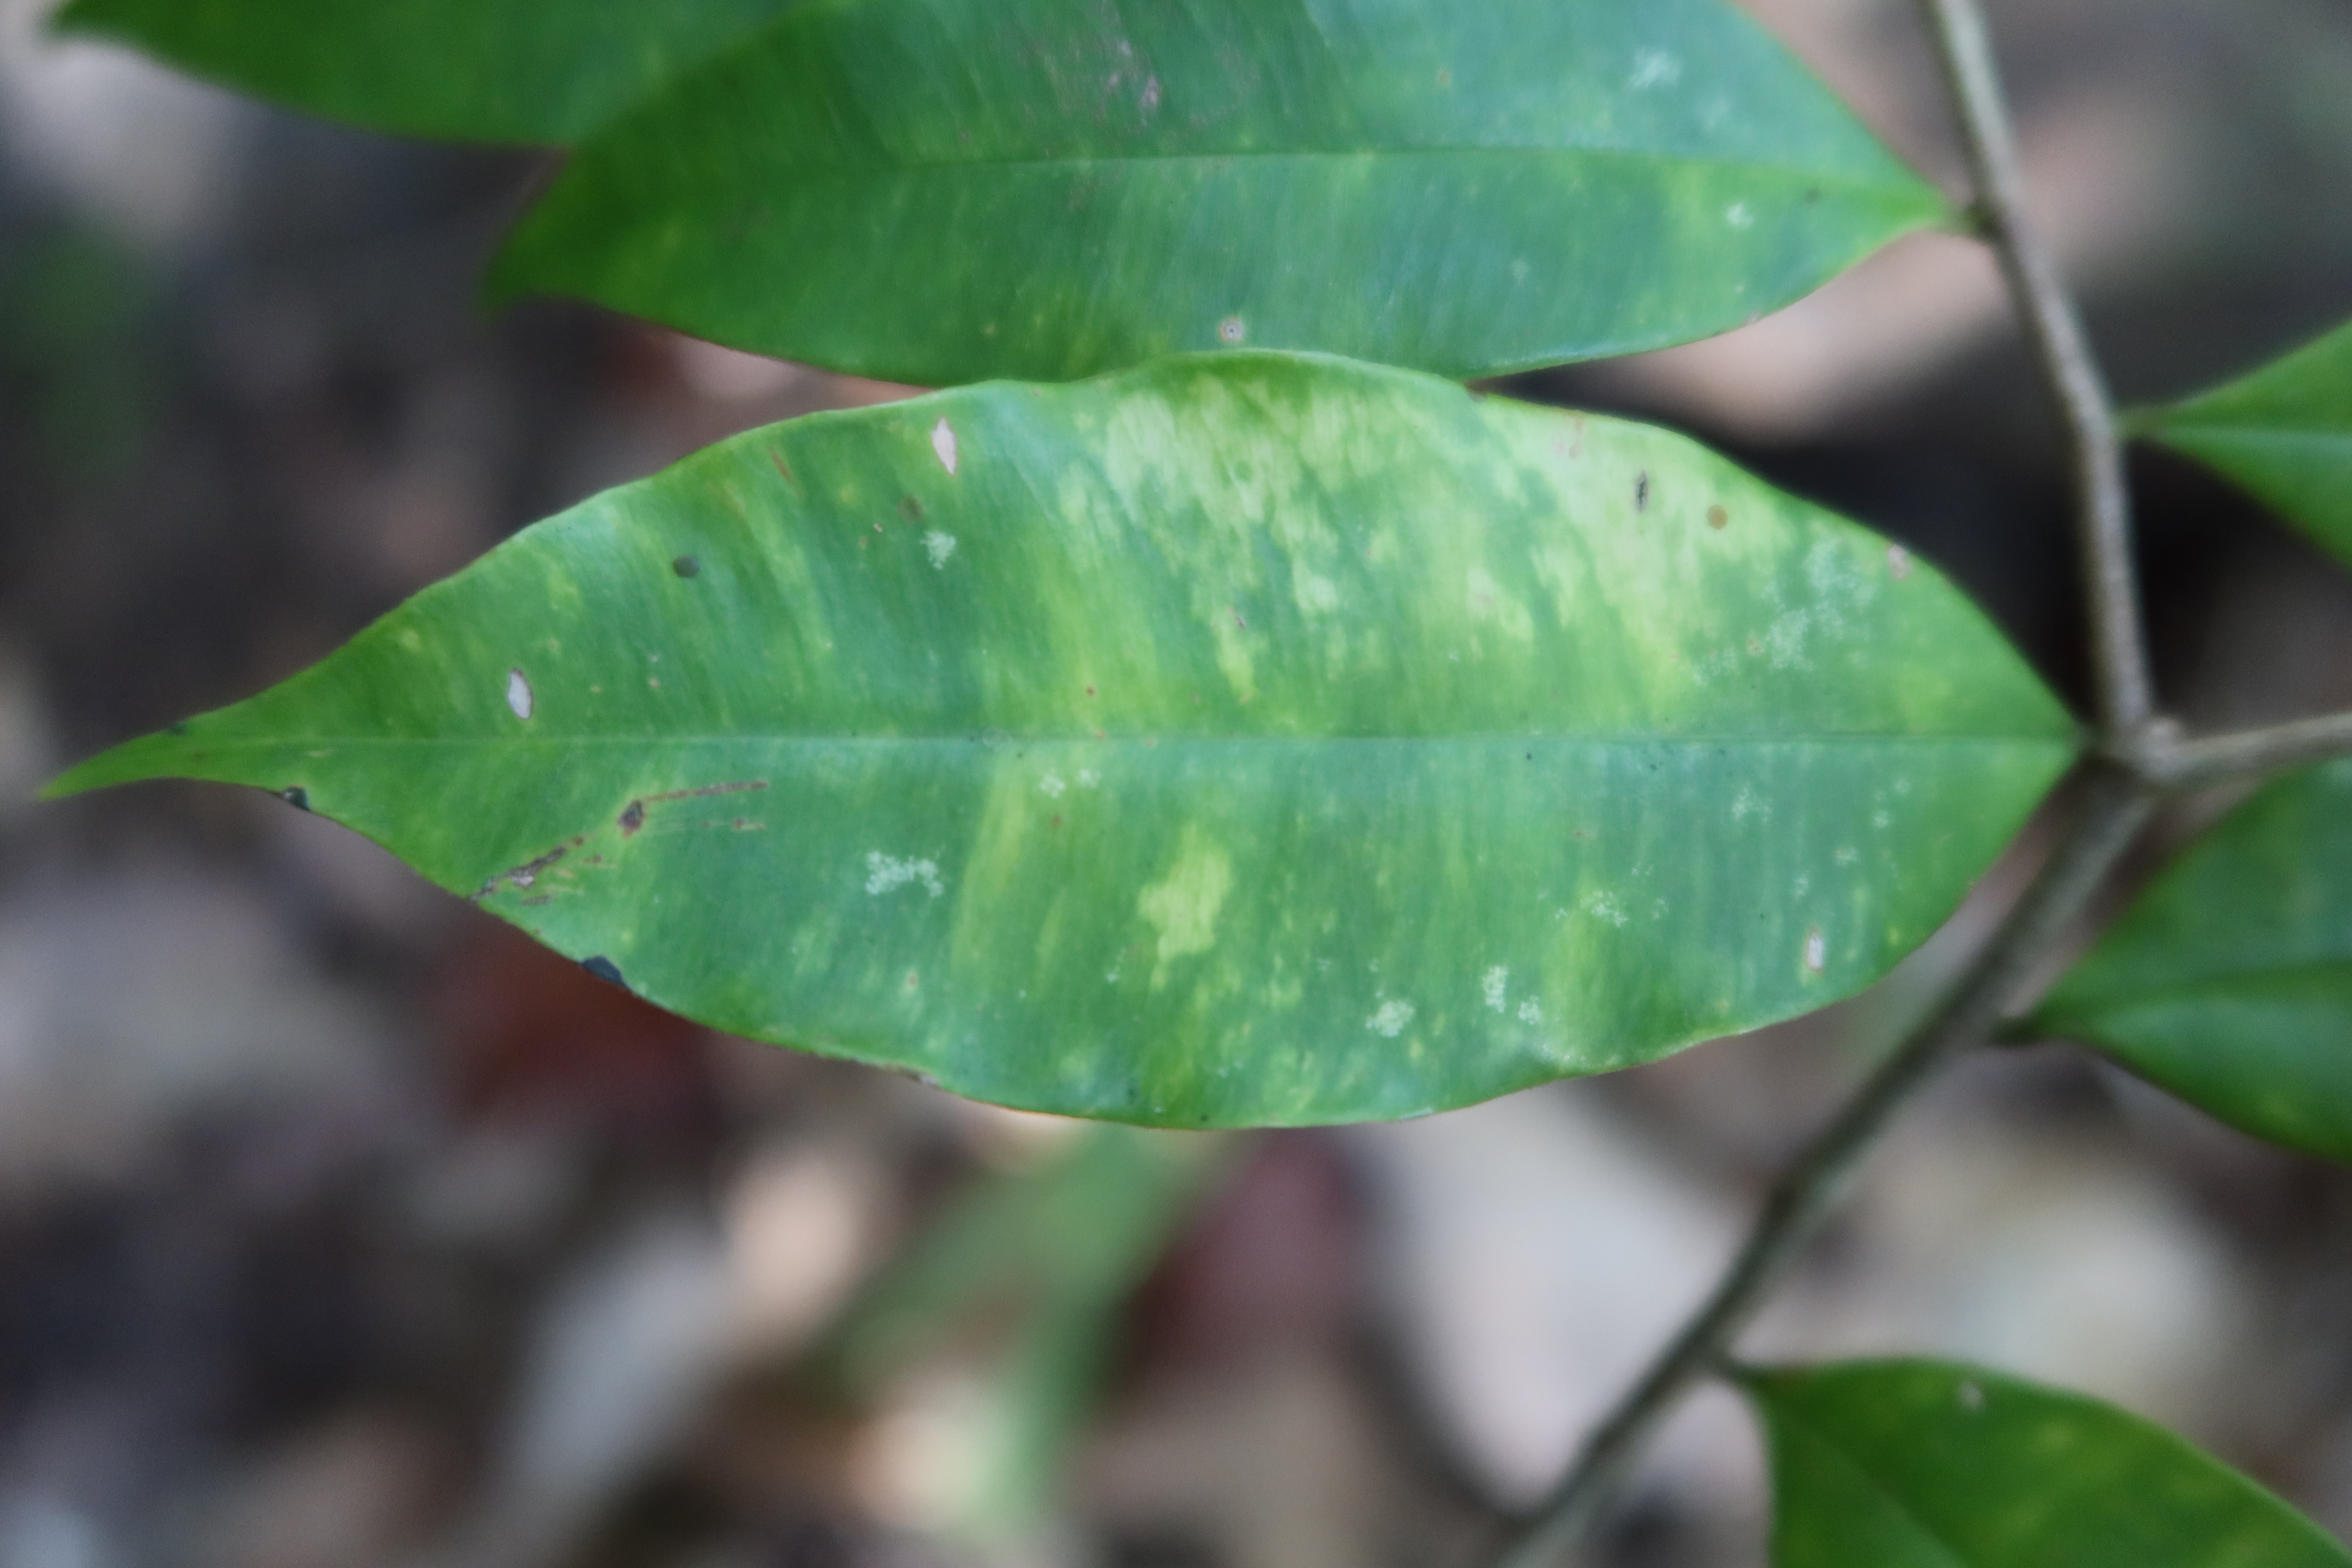
Label: Downy mildew